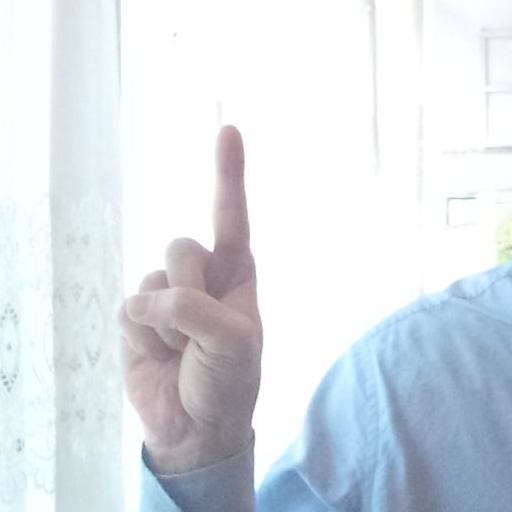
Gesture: one